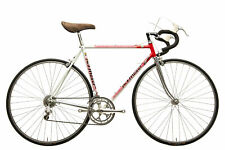
Vehicle type: Bikes